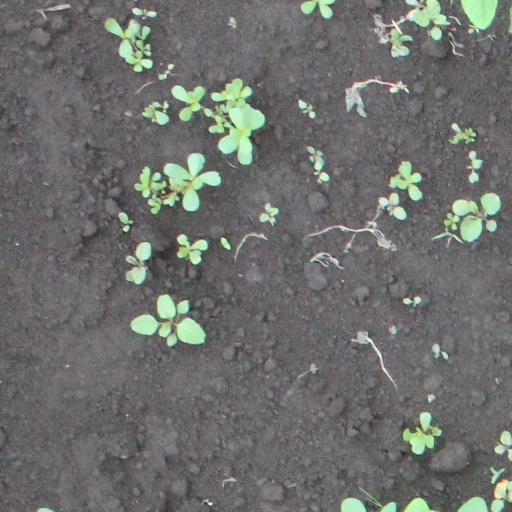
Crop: soybean